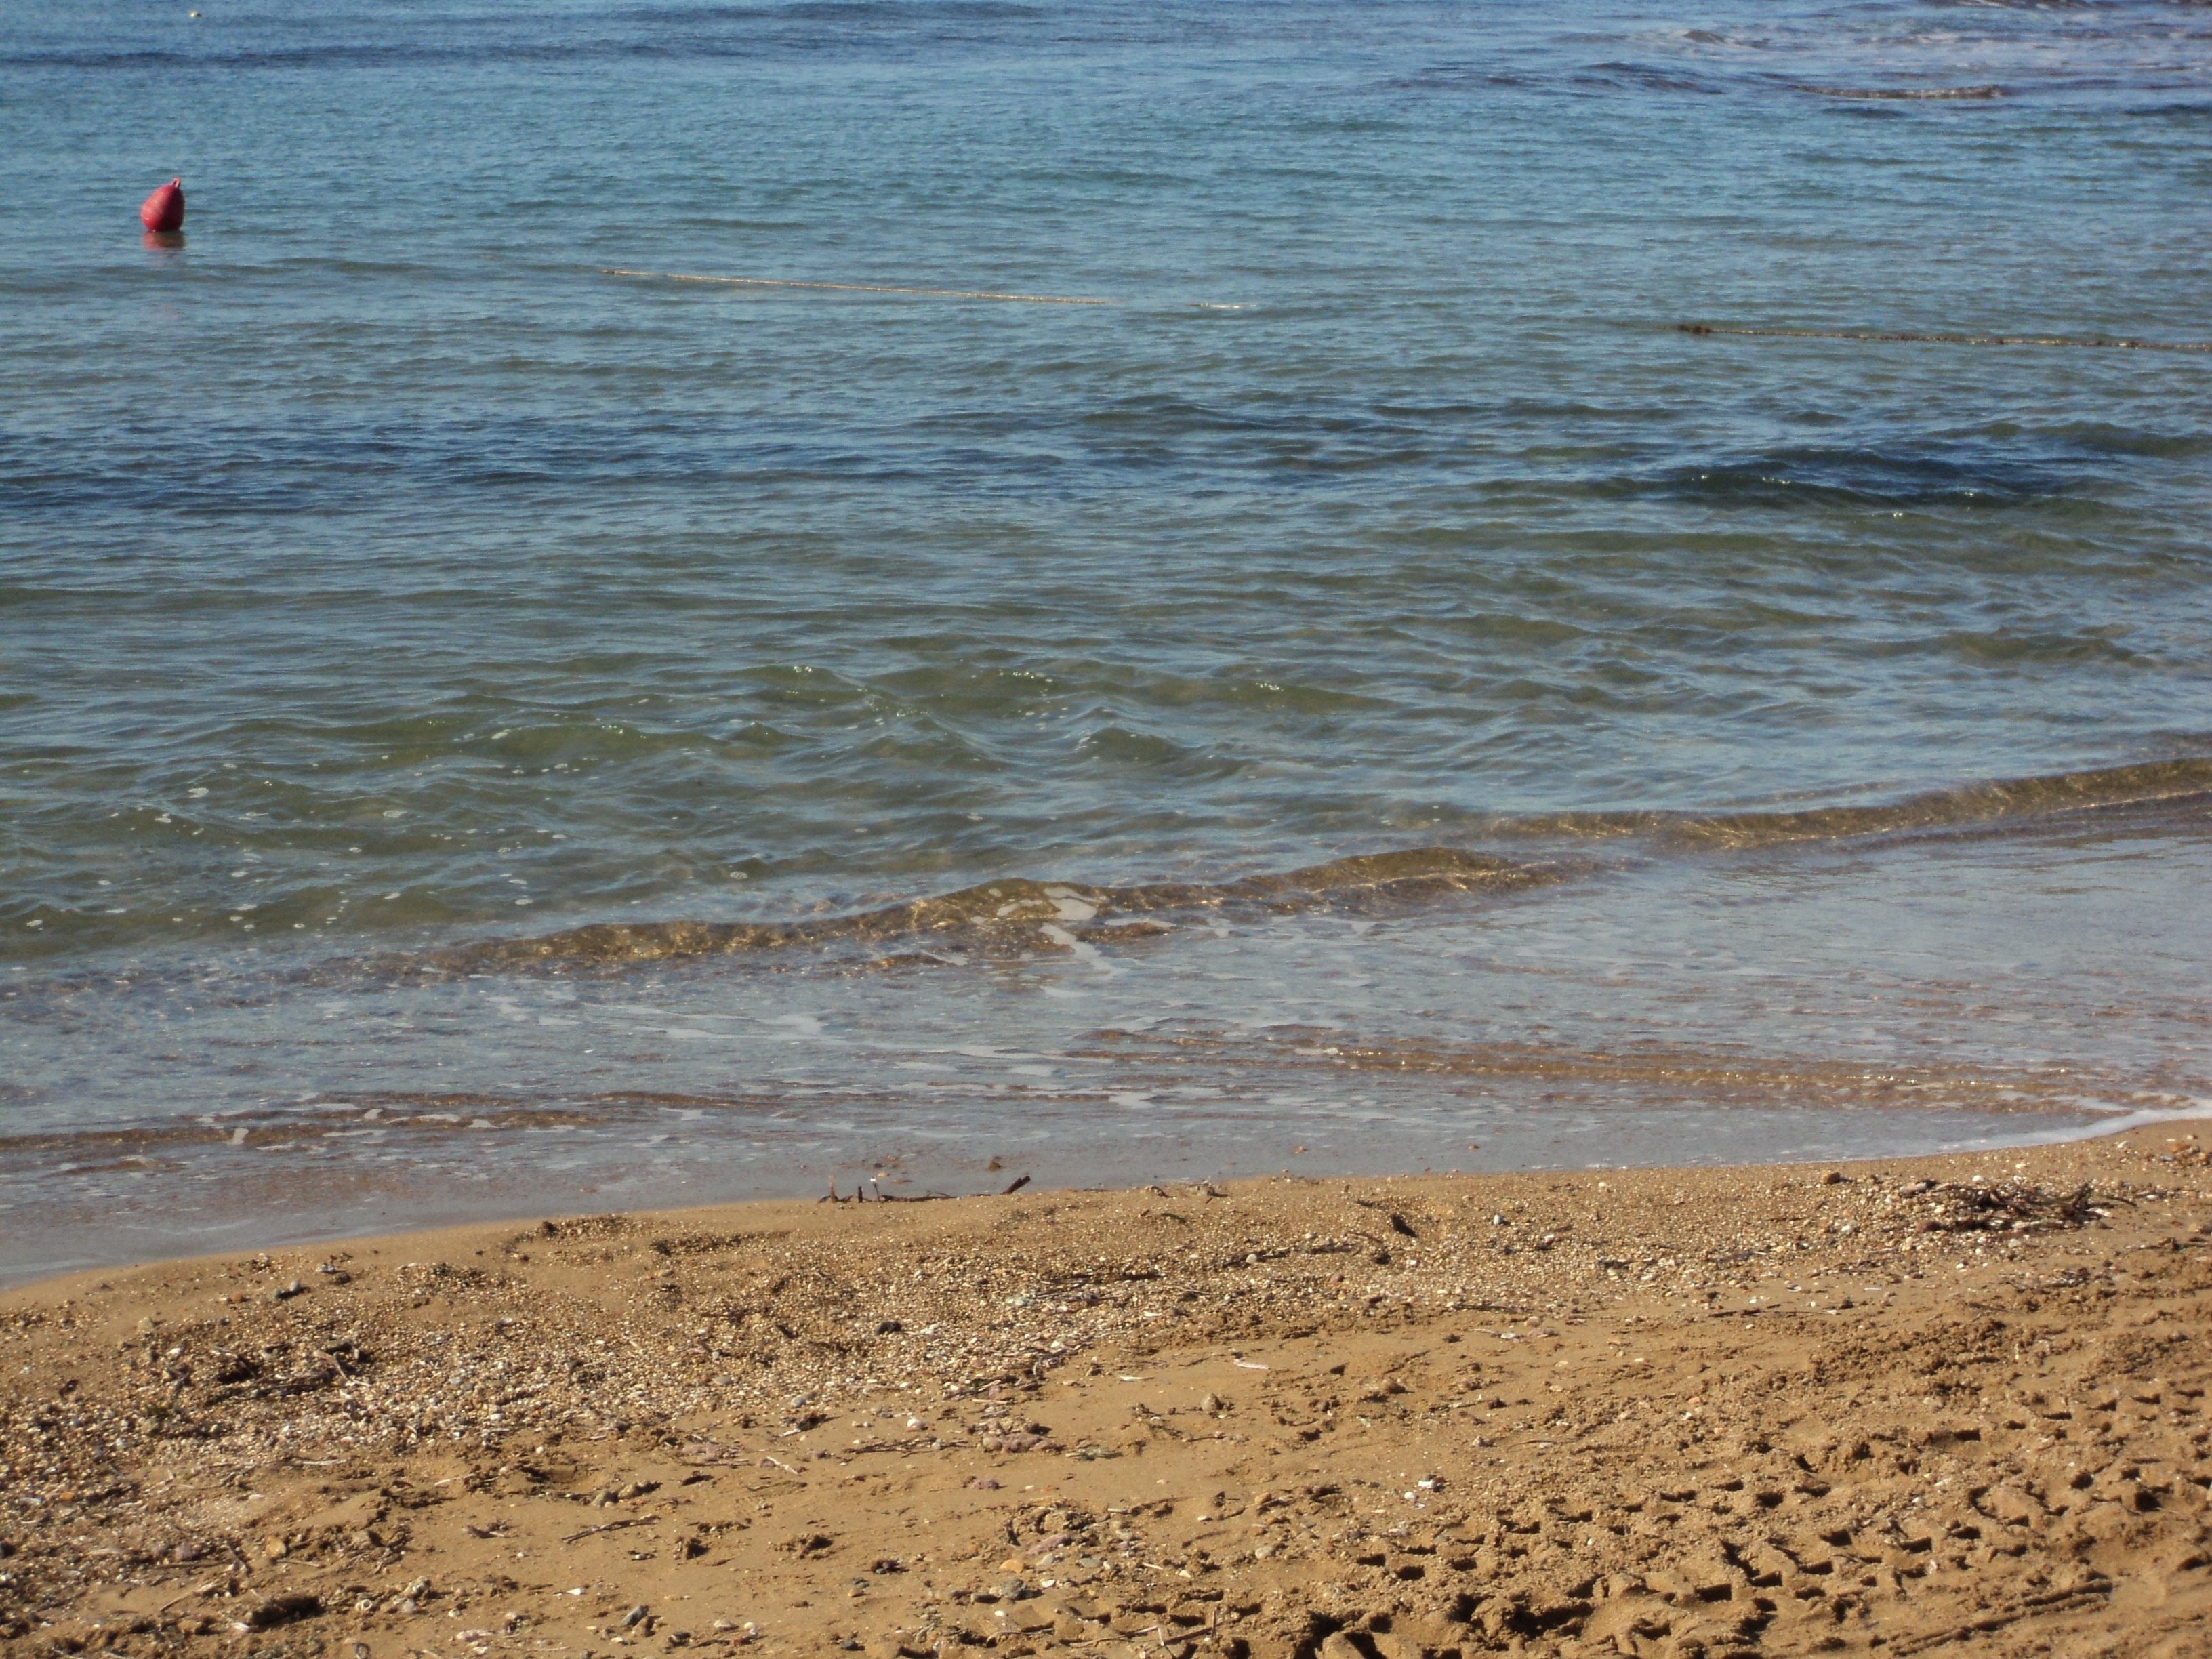
beach, sea, coast, water, sand, ocean, horizon, shore, wave, mediterranean, holiday, material, body of water, cape, sand beach, mudflat, wind wave